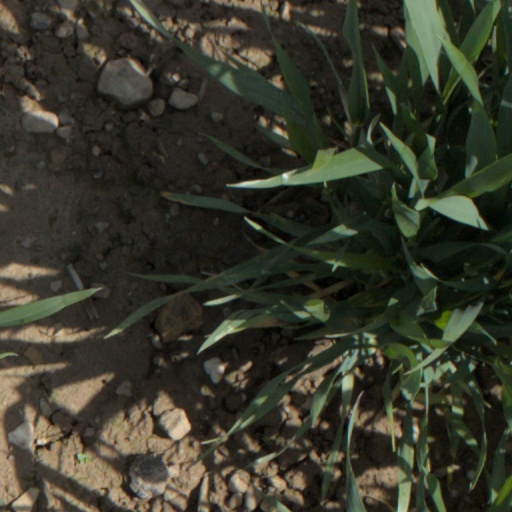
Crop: wheat